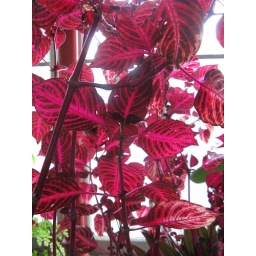
Red leaves illuminated by the faint sun in the glass house surrounding the Buxton Opera House